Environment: real
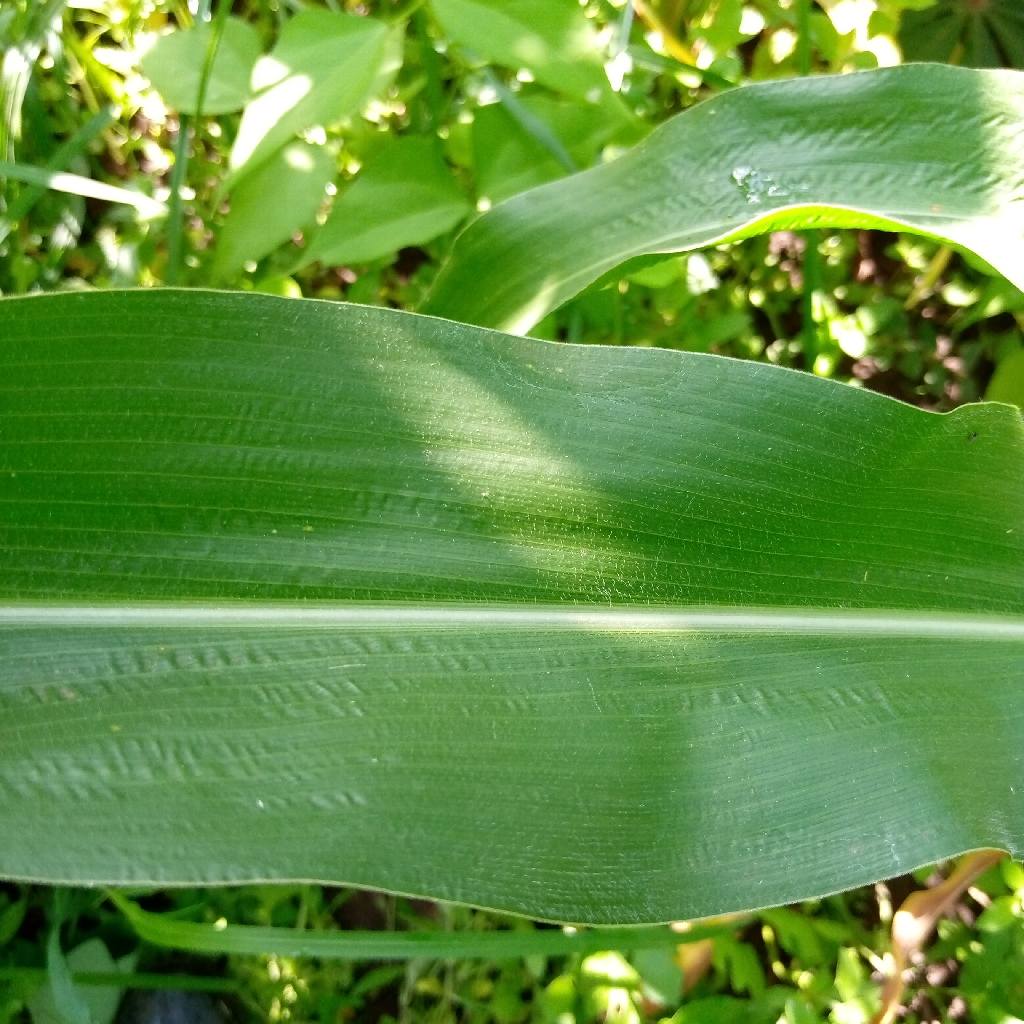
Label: healthy